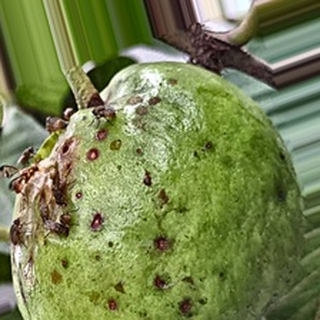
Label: guava_fruit_fly